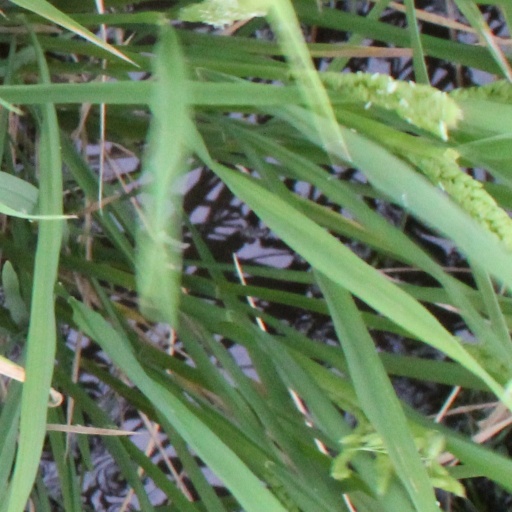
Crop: rice